Helen McCully

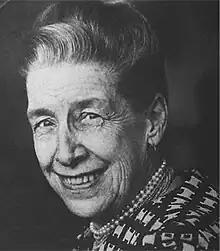

Helen McCully (1902–1977) was a Canadian food writer, critic and cookbook author from Nova Scotia. She was influential as a food editor of "McCall's" and "House Beautiful" and was at least partially responsible for helping to discover the unknown Julia Child in 1960. Besides writing regular columns on food, she used her influence to help promote the careers of many in the food industry, as well as writing her own cookbooks.